Abdel Razak al-Yehiyeh

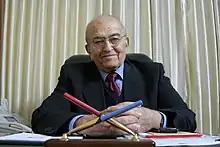

Abdel-Razak al-Yehiyeh or Abdul-Razzaq Al-Yahya (15 March 1929 – 9 March 2020) born in Tantura, near Haifa, then in the British Mandate of Palestine, also known as Abu Anas, was a Palestinian politician who served as Interior Minister of the Palestinian National Authority.